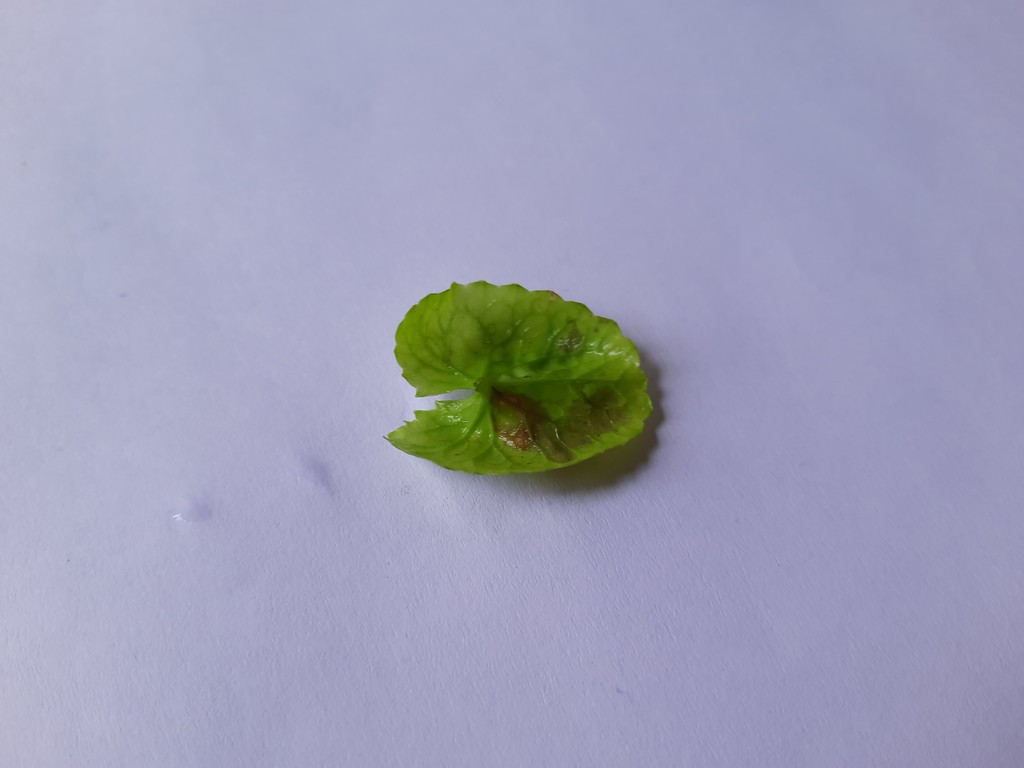
Label: Unhealthy